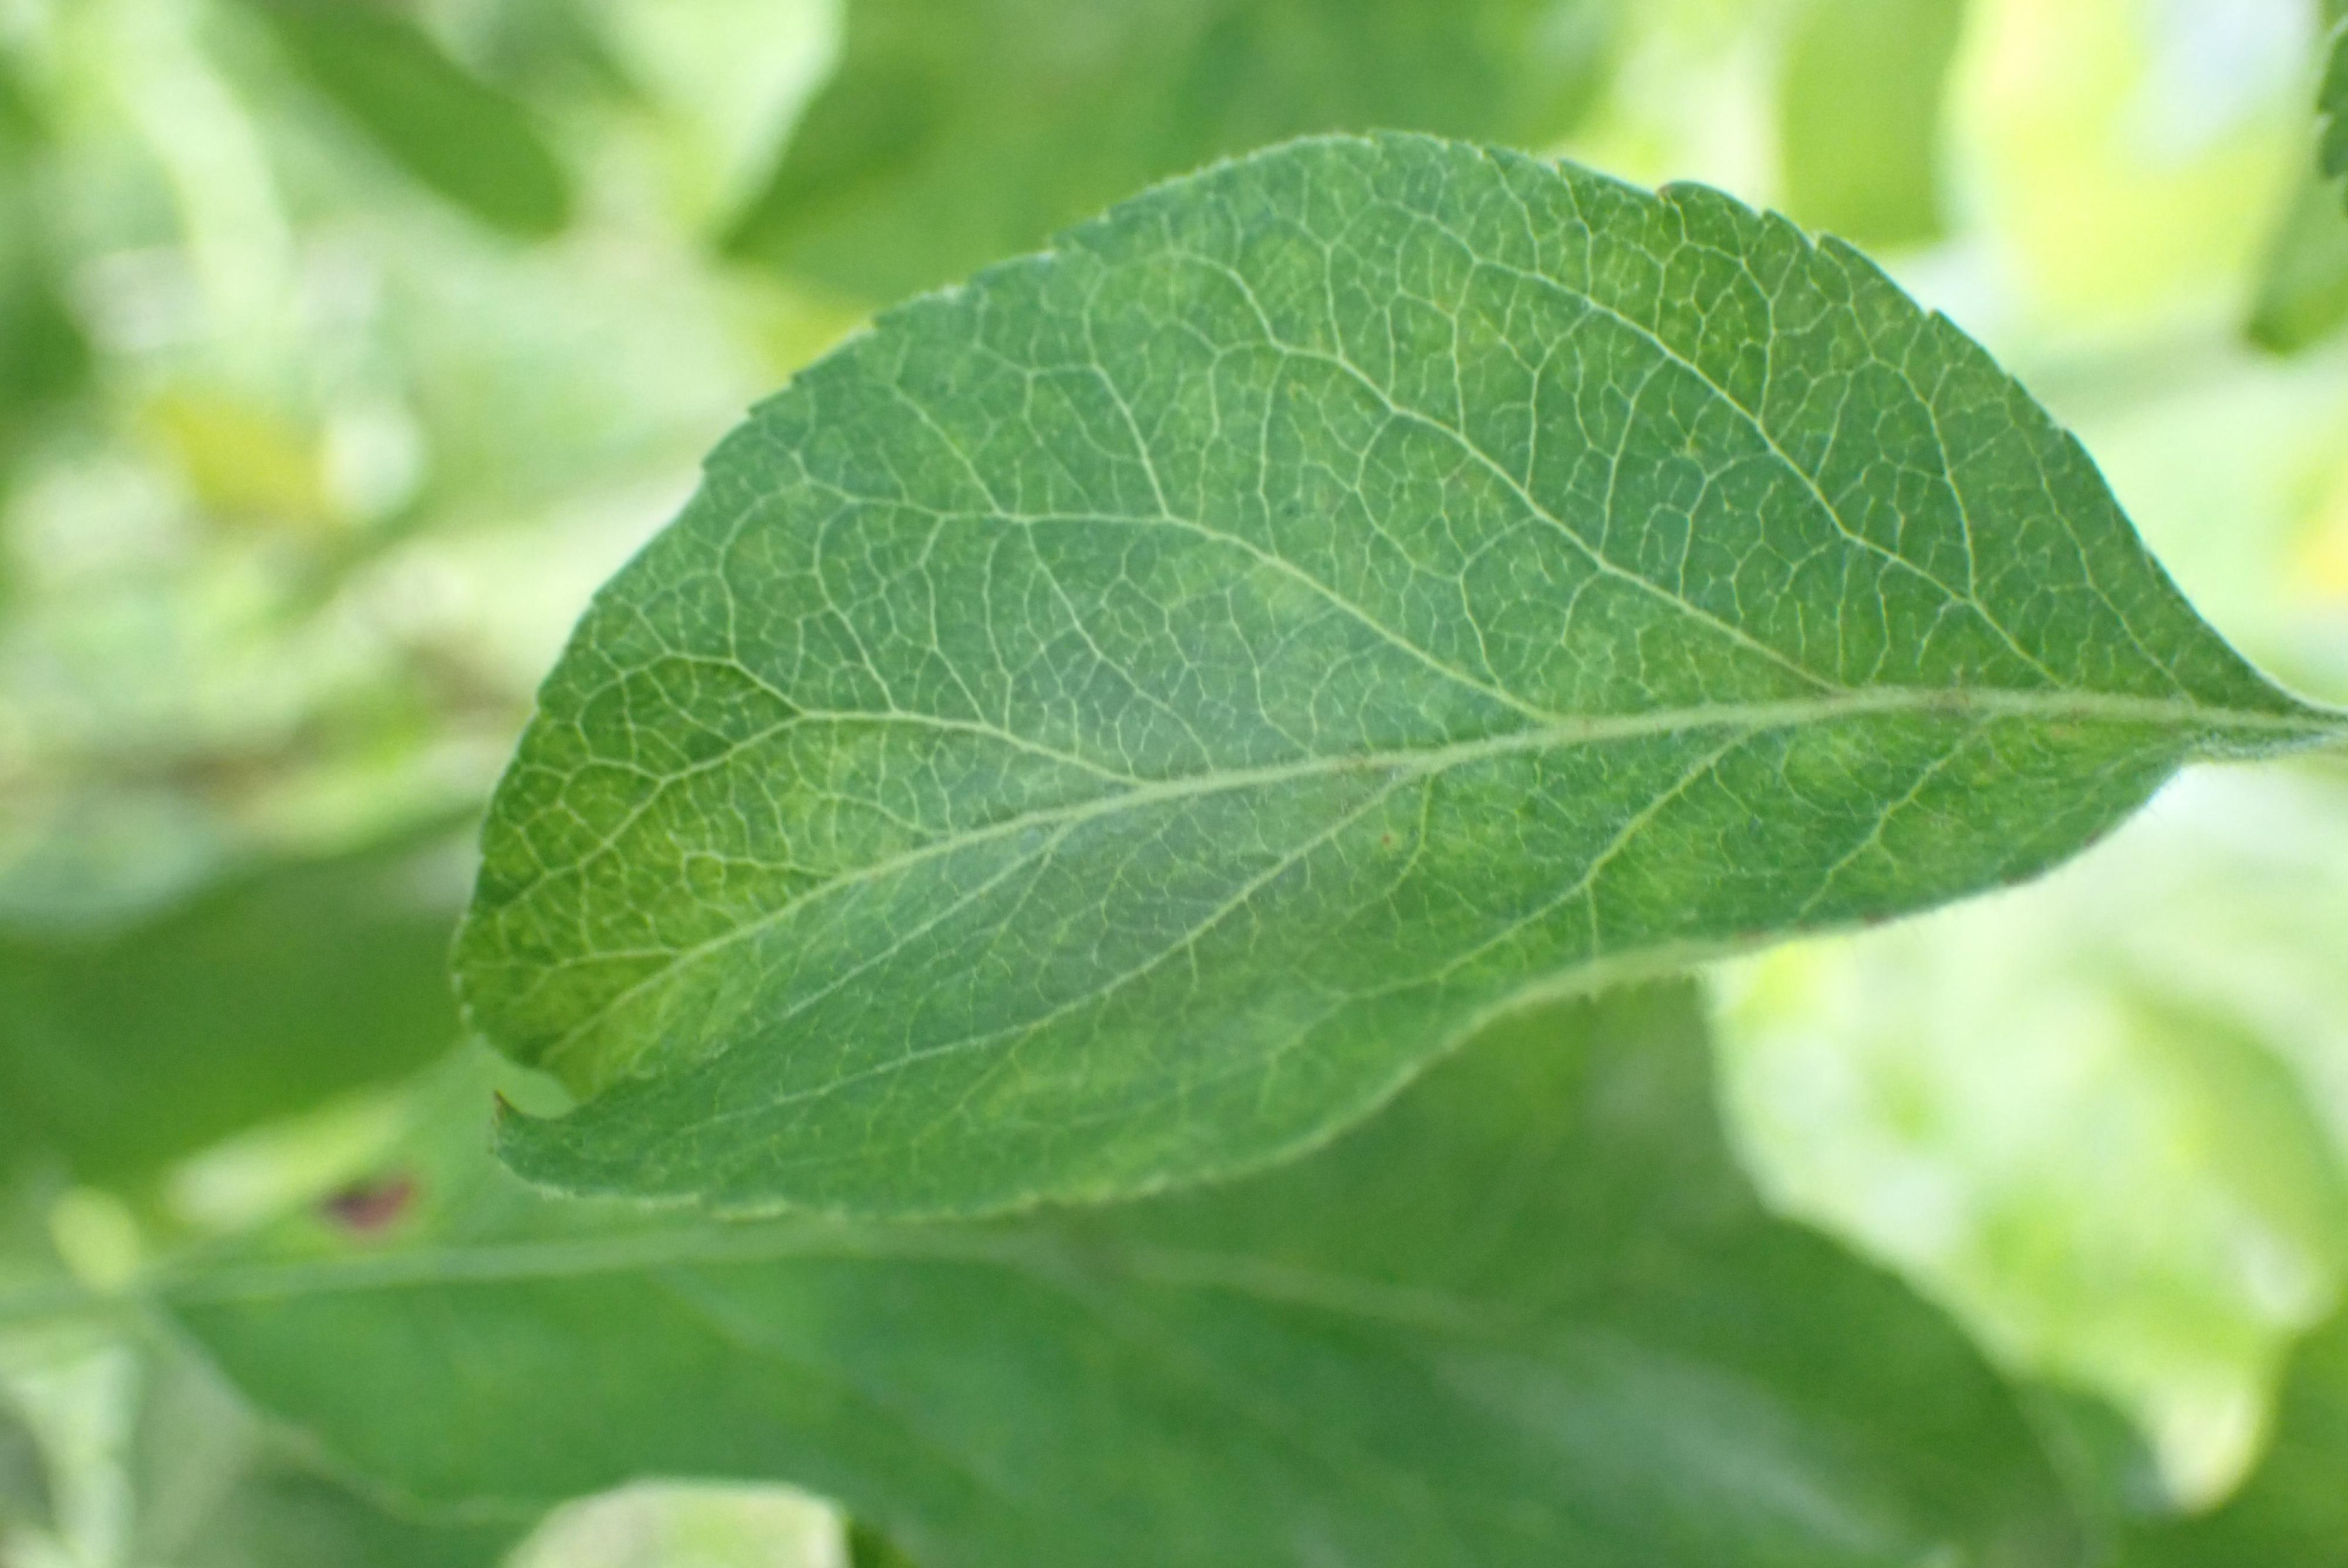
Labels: scab